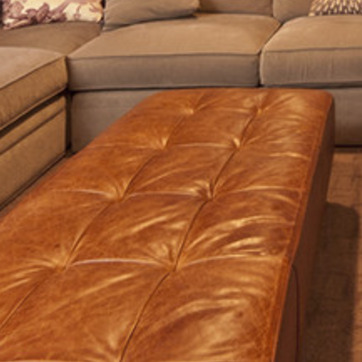
Material: leather